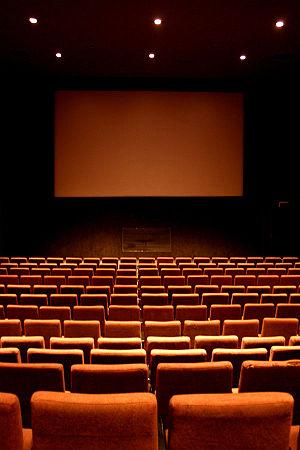
Branche de la sociologie, la sociologie du cinéma interroge le fait sociologique dans son rapport avec le cinéma.
La cinéphilie, dans son sens étymologique, est l'amour du cinéma. Le terme est apparu en France dans les années 1910, se diffusa dans les revues cinématographiques des années 1920 et servit d'abord à désigner un mouvement culturel et intellectuel français qui durera jusqu'en 1968. Depuis le terme s'est émancipé pour caractériser toute passion du cinéma, quelles que soient son expression et son organisation.
Metroid est une série de jeux vidéo d'action-aventure se déroulant dans un univers de science-fiction, créée par Nintendo et publiée pour la première fois en 1986. Elle est tout d'abord produite en interne par le studio Nintendo R&D1, notamment avec Intelligent Systems, et son concept non-linéaire est agrémenté de phases de jeu de plates-formes en deux dimensions dans un univers sombre principalement influencé par la série de films Alien. Il combine le gameplay de jeu de plates-formes de Super Mario Bros. et de jeu d'action-aventure de The Legend of Zelda. Celui-ci est à la fois centré sur la recherche d'items et sur le déblocage progressif des armes, des équipements et des zones. Chaque jeu se déroule habituellement dans un dédale de couloirs horizontaux et verticaux constituant des zones interconnectées par des ascenseurs, des portes et des passages secrets dans lesquels le protagoniste s'oppose armes à la main à des ennemis hostiles.
Une salle de cinéma ou un cinéma est un lieu où est organisée la projection de films cinématographiques. Ce terme peut désigner aussi le regroupement dans un même endroit de plusieurs salles, qui projettent généralement des films différents à plusieurs horaires.
Secret of Evermore est un jeu d'action-RPG développé par SquareSoft et édité sur Super Nintendo par Square le 1ᵉʳ octobre 1995 en Amérique du Nord et par Nintendo le 22 février 1996 en Europe. Une version japonaise est prévue, mais ne sort jamais. C'est le seul jeu développé par la filiale américaine de Square.